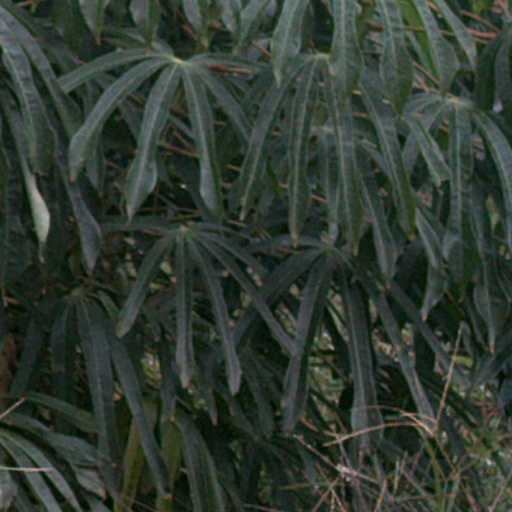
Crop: cassava